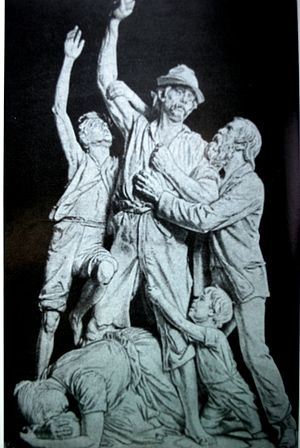
Johannes Gelert
The struggle for work (1893)
Johannes Sophus Gelert var en dansk-amerikansk billedhugger, bror til Otto Gelert.